Culture of Canada

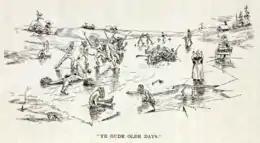
Cartoon drawing of hockey game and people falling through the ice

Themes and symbols of pioneers, trappers, and traders played an important part in the early development of Canadian culture. Modern Canadian culture as it is understood today can be traced to its time period of westward expansion and nation building. Contributing factors include Canada's unique geography, climate, and cultural makeup. Being a cold country with long winter nights for most of the year, certain unique leisure activities developed in Canada during this period including ice hockey and embracement of the summer indigenous game of lacrosse.